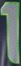
Number: 1